Grand Duchess Maria Nikolaevna of Russia, Duchess of Leuchtenberg

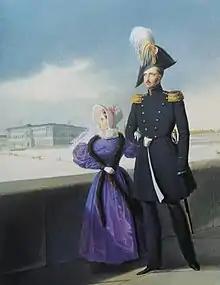
Tsar Nicholas I and his daughter Grand Duchess Maria Nikolaievna

Grand Duchess Maria Nikolaievna was born on in Krasnoye Selo in Saint Petersburg. She was the second of seven surviving children and the eldest daughter. Her parents, Tsar Nicholas I of Russia and Empress Alexandra Feodorovna, born Princess Charlotte of Prussia, were devoted to each other and to their children. They were warm and affectionate parents, but avoided overindulging them. In the evenings, Alexandra Feodorovna played games with her children, including riddles and charades. The Tsar liked to sing chorus music with them. The siblings grew up in a close knit family, remaining on good terms all their lives.